Water skiing

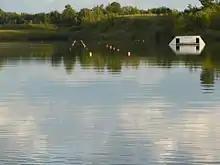
A privately owned, artificial water ski lake commonly referred to as Chantalyy Lakes By The Cliff Side, located near Orangeville, Ontario, seen with a slalom course and jump ramp

Water skiing can take place on any type of water – such as a river, lake, or ocean – but calmer waters are ideal for recreational skiing. There should be a skiing space and the water should be at least deep. There must be enough space for the water skier to safely "get up", or successfully be in the upright skiing position. Skiers and their boat drivers must also have sufficient room to avoid hazards. Most competitive skiers ski on man-made ski lakes. The first was in Barstow, California, built by Jack Horton in 1969. The second, built by Herb O'Brien, was built in 1972 in Redmond Washington.